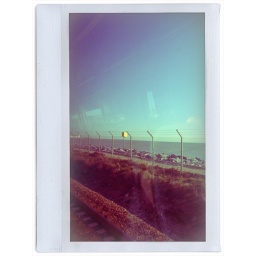
This was taken from the train window on my way to Uni in St Leonards.